Riitta Hari

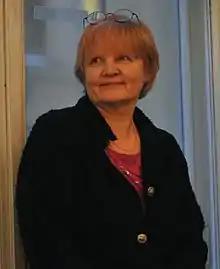
Riitta Hari in January 2011

Riitta Kyllikki Hari (born 16 January 1948) is a Finnish neuroscientist, physician and professor at Aalto University. She has led the Brain Research Unit at the Low Temperature Laboratory since 1982. Hari was appointed as Academician of Science on 26 November 2010.